104 Theatre Sustainment Brigade

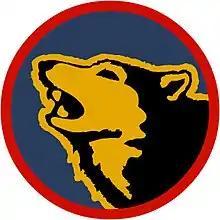
TRF of 104 Theatre Sustainment Brigade

104 Theatre Sustainment Brigade is a specialist logistic support formation of the British Army. The brigade is the only one of its kind, and as such contains many of the special units of the Royal Logistic Corps and Royal Electrical and Mechanical Engineers.